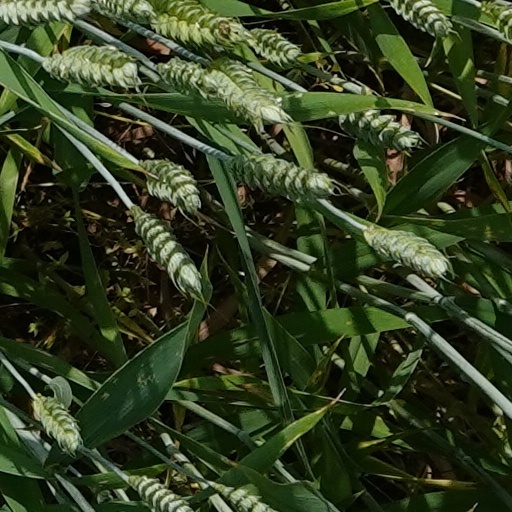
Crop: wheat